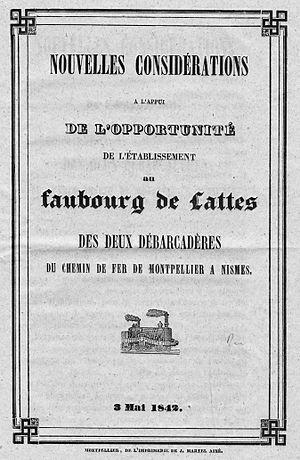
Fascicule broché de 12 pages, sans illustration.
La Compagnie fermière du chemin de fer de Montpellier à Nîmes exploita à bail un chemin de fer entre ces deux villes.